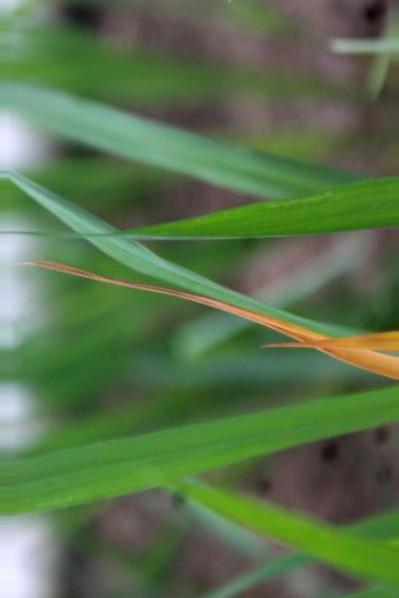
Nhãn: Tungro virus